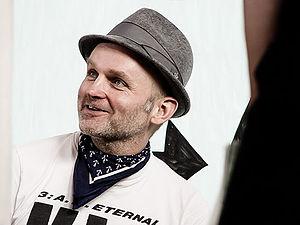
Jim Avignon né Christian Reisz le 24 décembre 1966 à Munich est un artiste pop allemand qui pratique en particulier le street art et la musique sous le nom de « neoangin ».